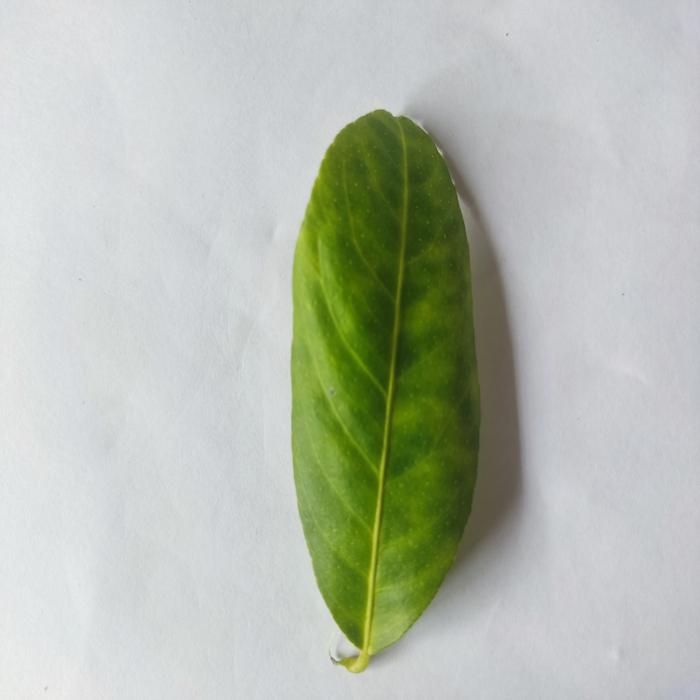
Crop: Lemon
Leaf condition: Citrus